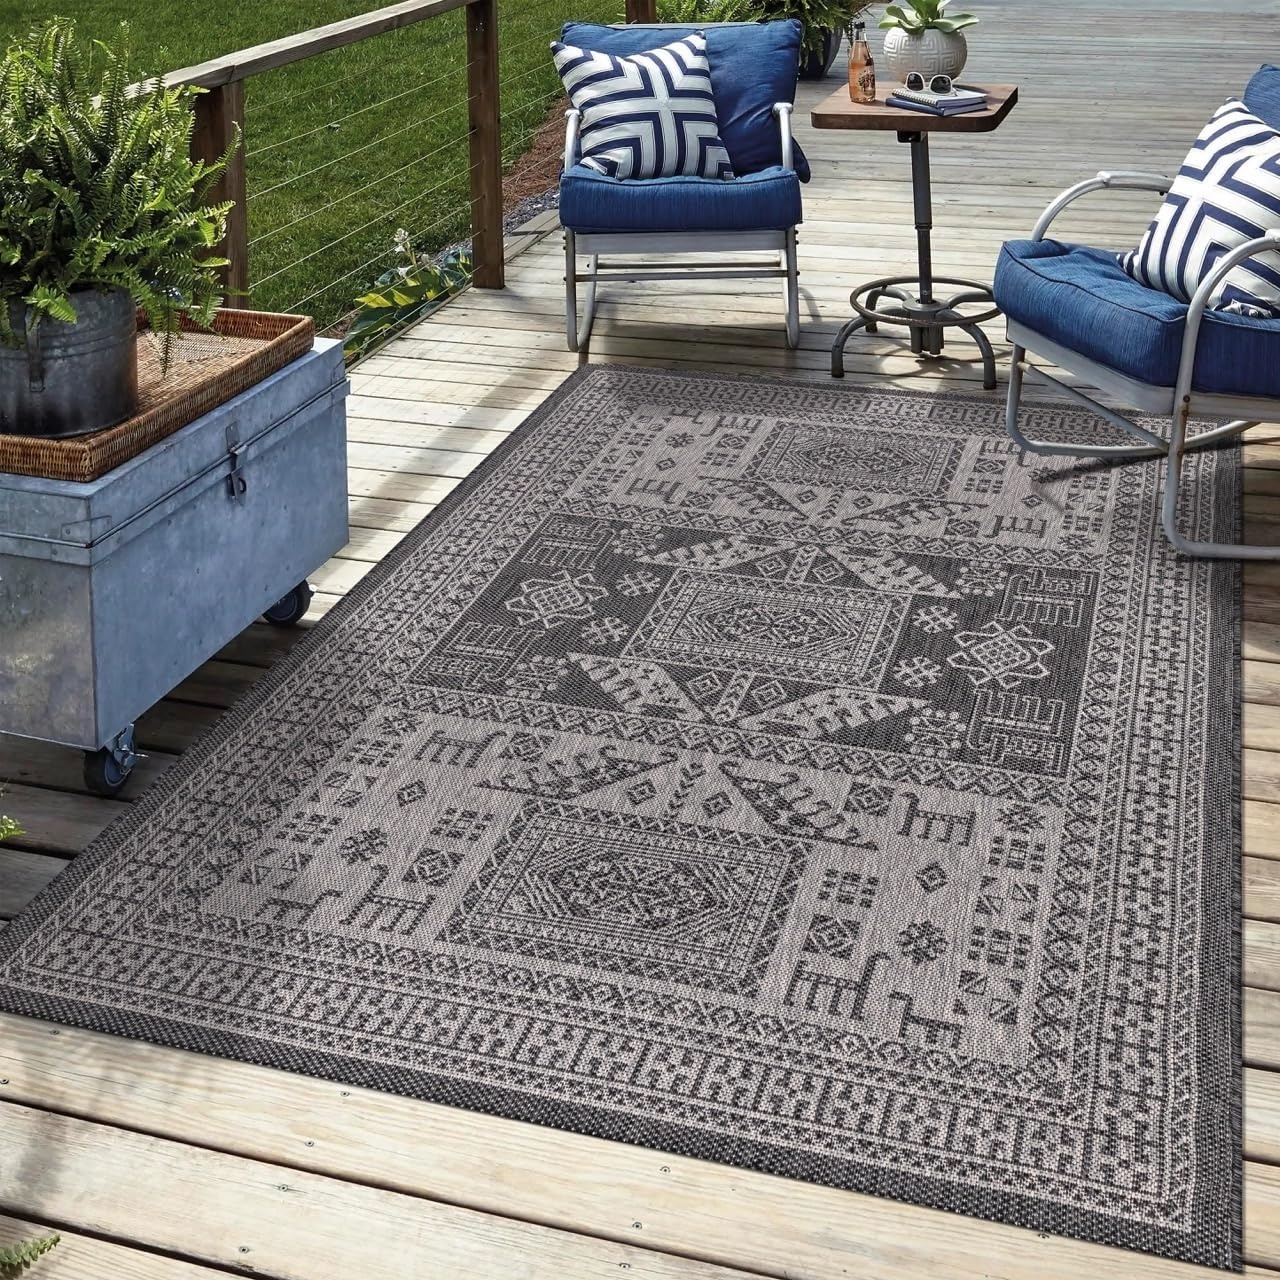
Keen Home Design Terrace Outdoor Area Rug - 5x8 Washable Indoor/Outdoor Rug for Patio, Kitchen, Balcony, Beach, Garden, Deck and Porch, Size: 5'3"x7'7"
Brand: KeenHomeDesign
Overview Brand : Keen Home Design Size : 5'3" x 7'7" (Rectangular) Material : Polypropylene Weave Type : Machine Made Item Weight : 8.5 Pounds About this item WASHABLE AND WATERPROOF - All Keen Home Design outdoor rugs are washable and waterproof. Thanks to their top-notch material composition, this rug will last for years. KID AND PET FRIENDLY - Designed for high-traffic outdoor and indoor areas, these practical and convenient rugs are perfect for families with kids and pets. VERSATILE - Keen Home Design’s unique and versatile rugs are great for use in outdoor, garden, backyard and patio decor as well as indoor decoration. DOES NOT SHED - Keen Home Design outdoor rug is made from high quality synthetic fibers. A small amount of fibre can be expected. In such a case, please do not pull loose fibers, just trim them with scissors. EASY TO USE - Vacuum your outdoor carpet regularly by using suction only, without bristles. Spills should be wiped out immediately with a clean dry white cloth. Do not rub. Recommended for outdoor flooring. These rugs require very little time or effort to look after. TURKISH EXCELLENCE: Experience the quality and style of our rugs, Made in Türkiye. Elevate your space effortlessly with our authentic craftsmanship.
Category: Home & Garden > Decor > Rugs